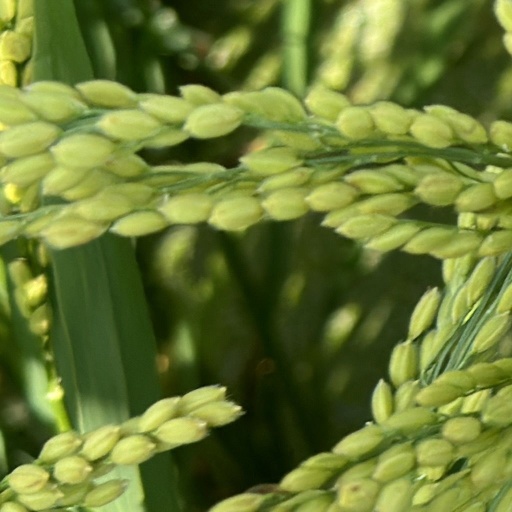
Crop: rice